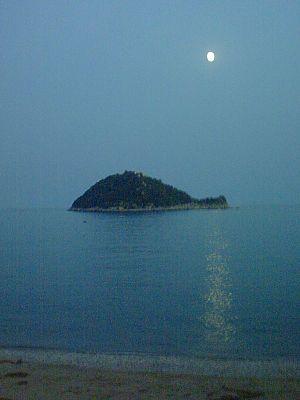
L’île Gallinara est un îlot situé près de la côte de Ligurie dans la rivière du Ponant face à la commune d'Albenga. L'île constitue à elle seule la Réserve naturelle régionale de l'île Gallinara.